Leishu

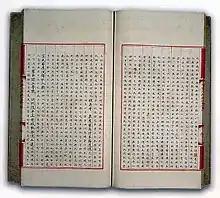
The "Yongle Dadian", the largest "leishu" ever compiled

The genre first appeared in the early third century. The earliest known was the "Huanglan" ("Emperor's mirror"). Sponsored by the emperor of Cao Wei, it was compiled around 220, but has since been lost. However, the term "leishu" was not used until the Song dynasty (960–1279).